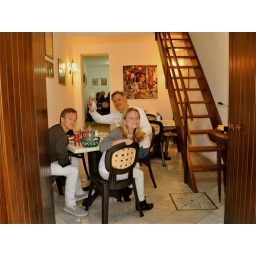
We ate at one of these little home cooking places in the market in Palermo.